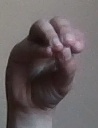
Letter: ha